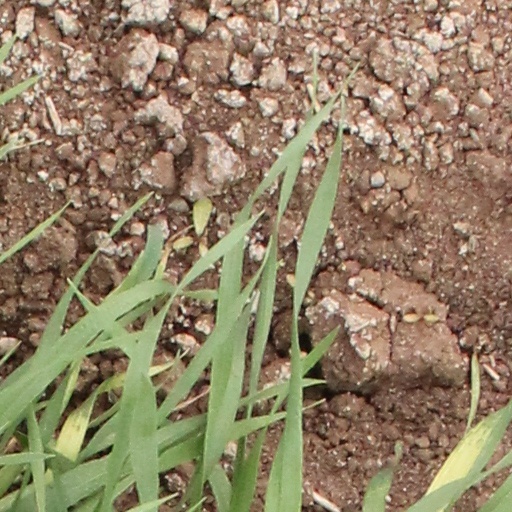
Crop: wheat